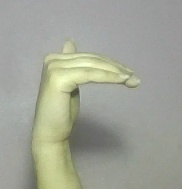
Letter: khaa